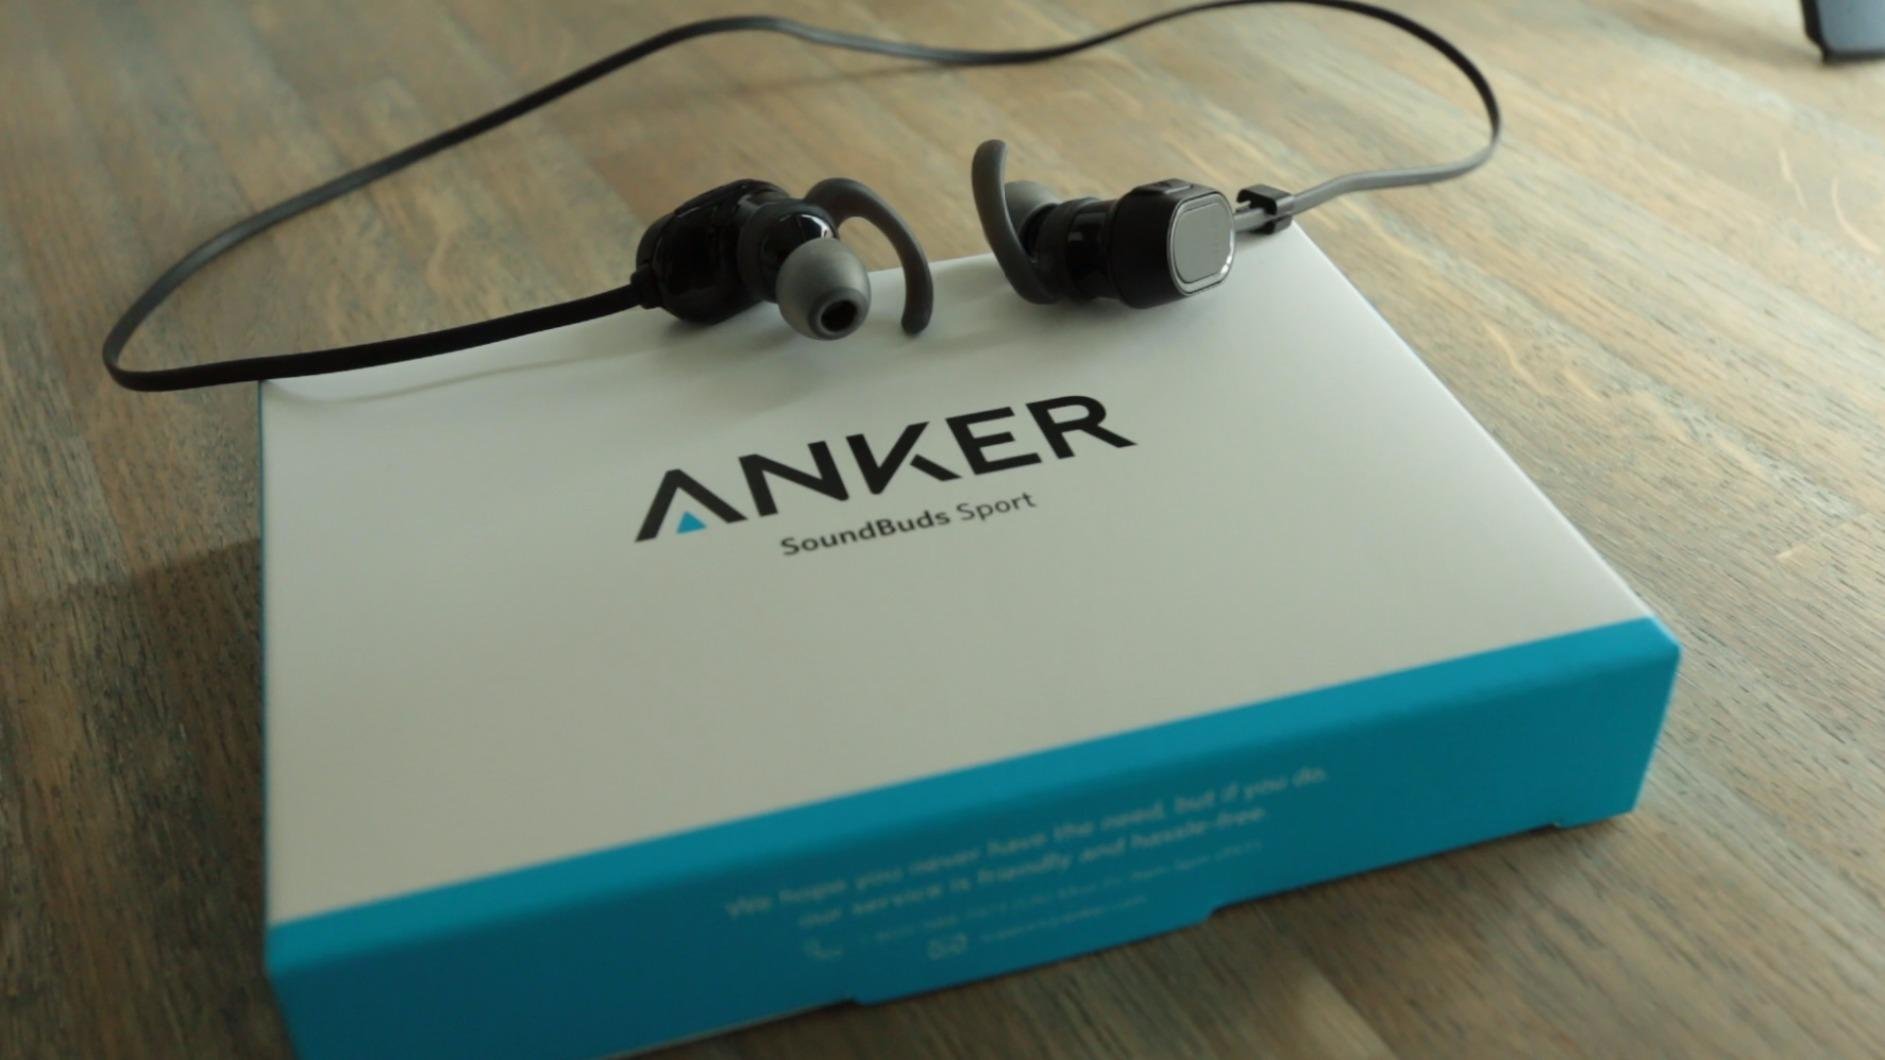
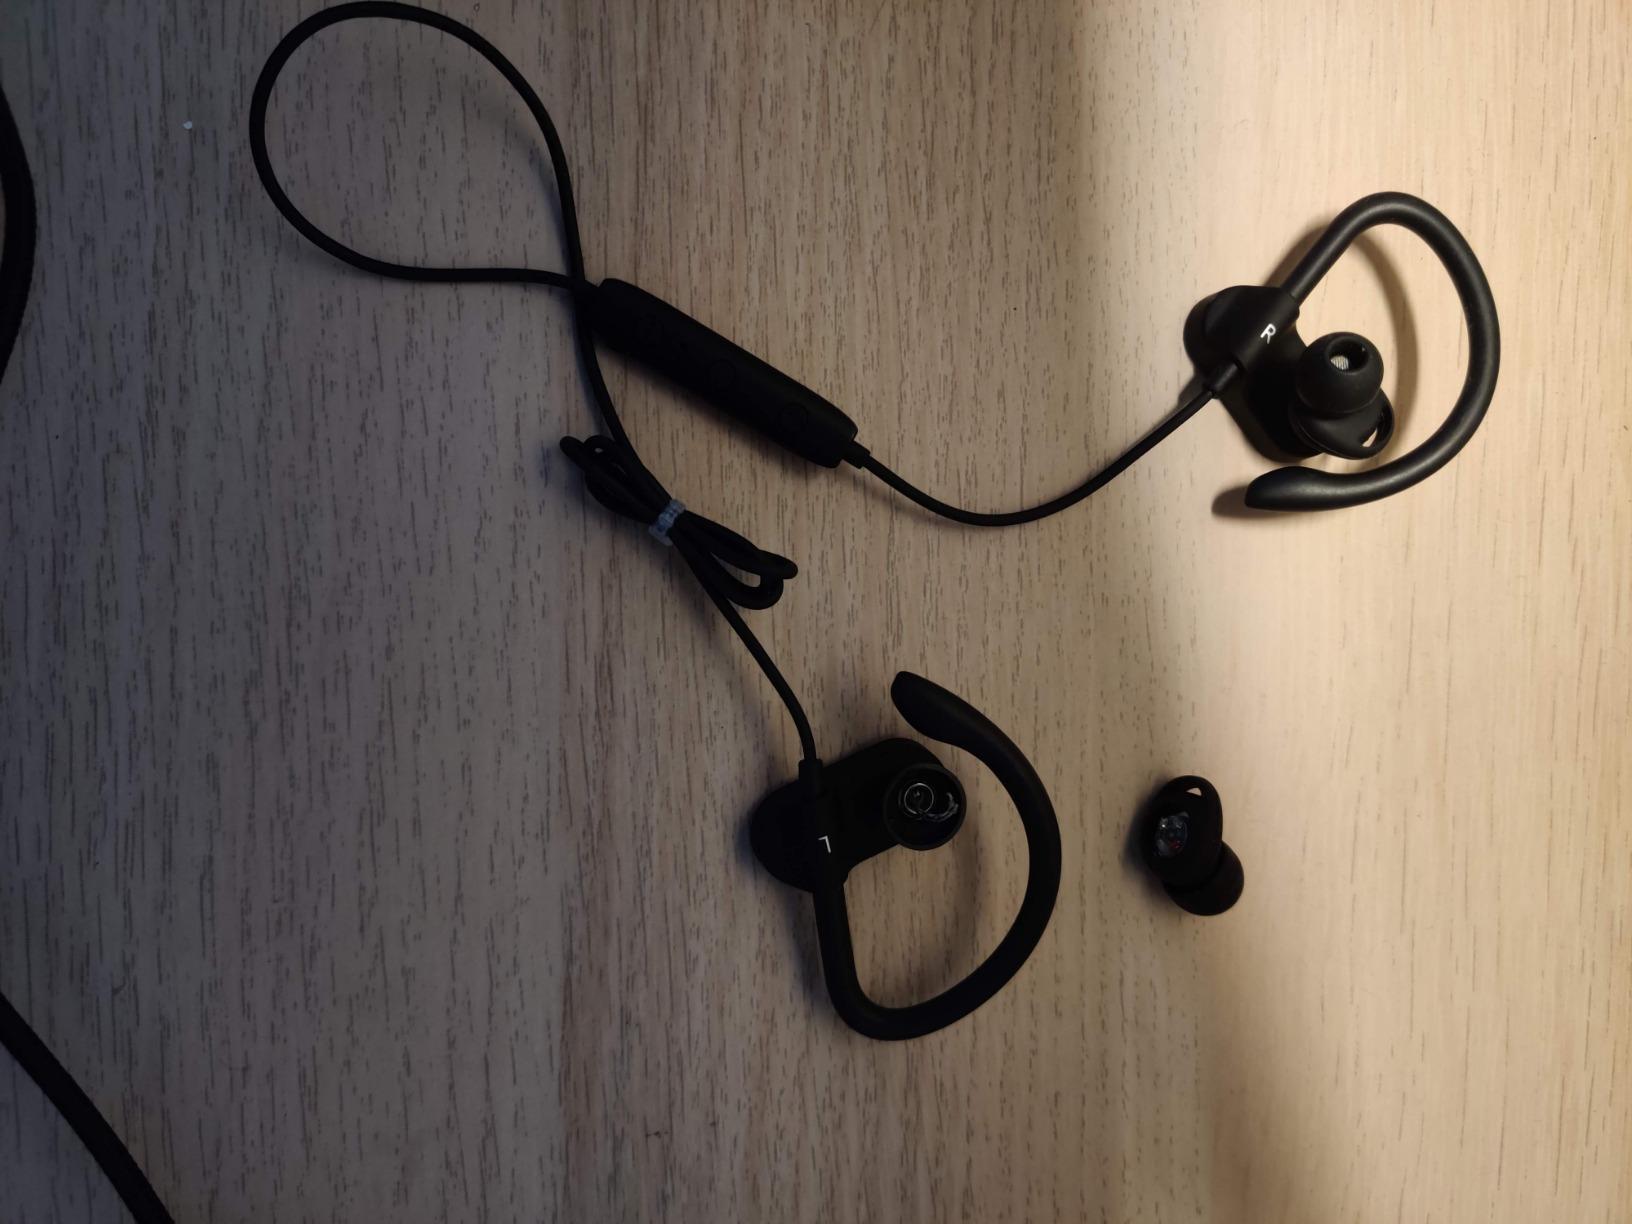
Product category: headphones
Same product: no